Aleixo Muise

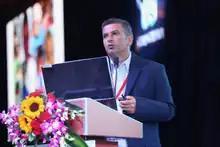

Aleixo M. Muise (born June 5, 1969) is a Canadian scientist, pediatrician and gastroenterologist known for contributions to the understanding of very early onset inflammatory bowel disease. He is a professor of pediatrics at the University of Toronto, a Tier 1 Canada Research Chair in pediatric inflammatory bowel disease, and a pediatric gastroenterologist at the Hospital for Sick Children.